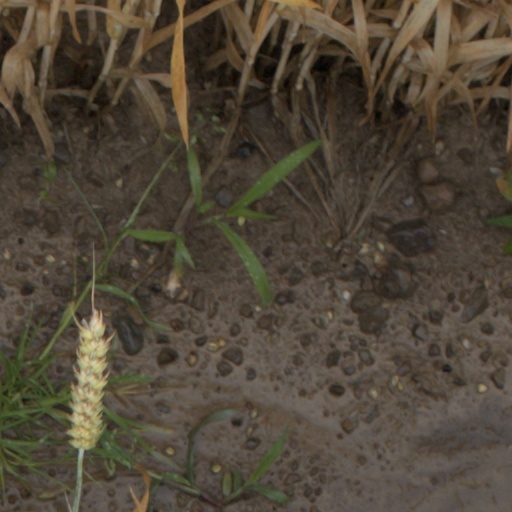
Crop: wheat